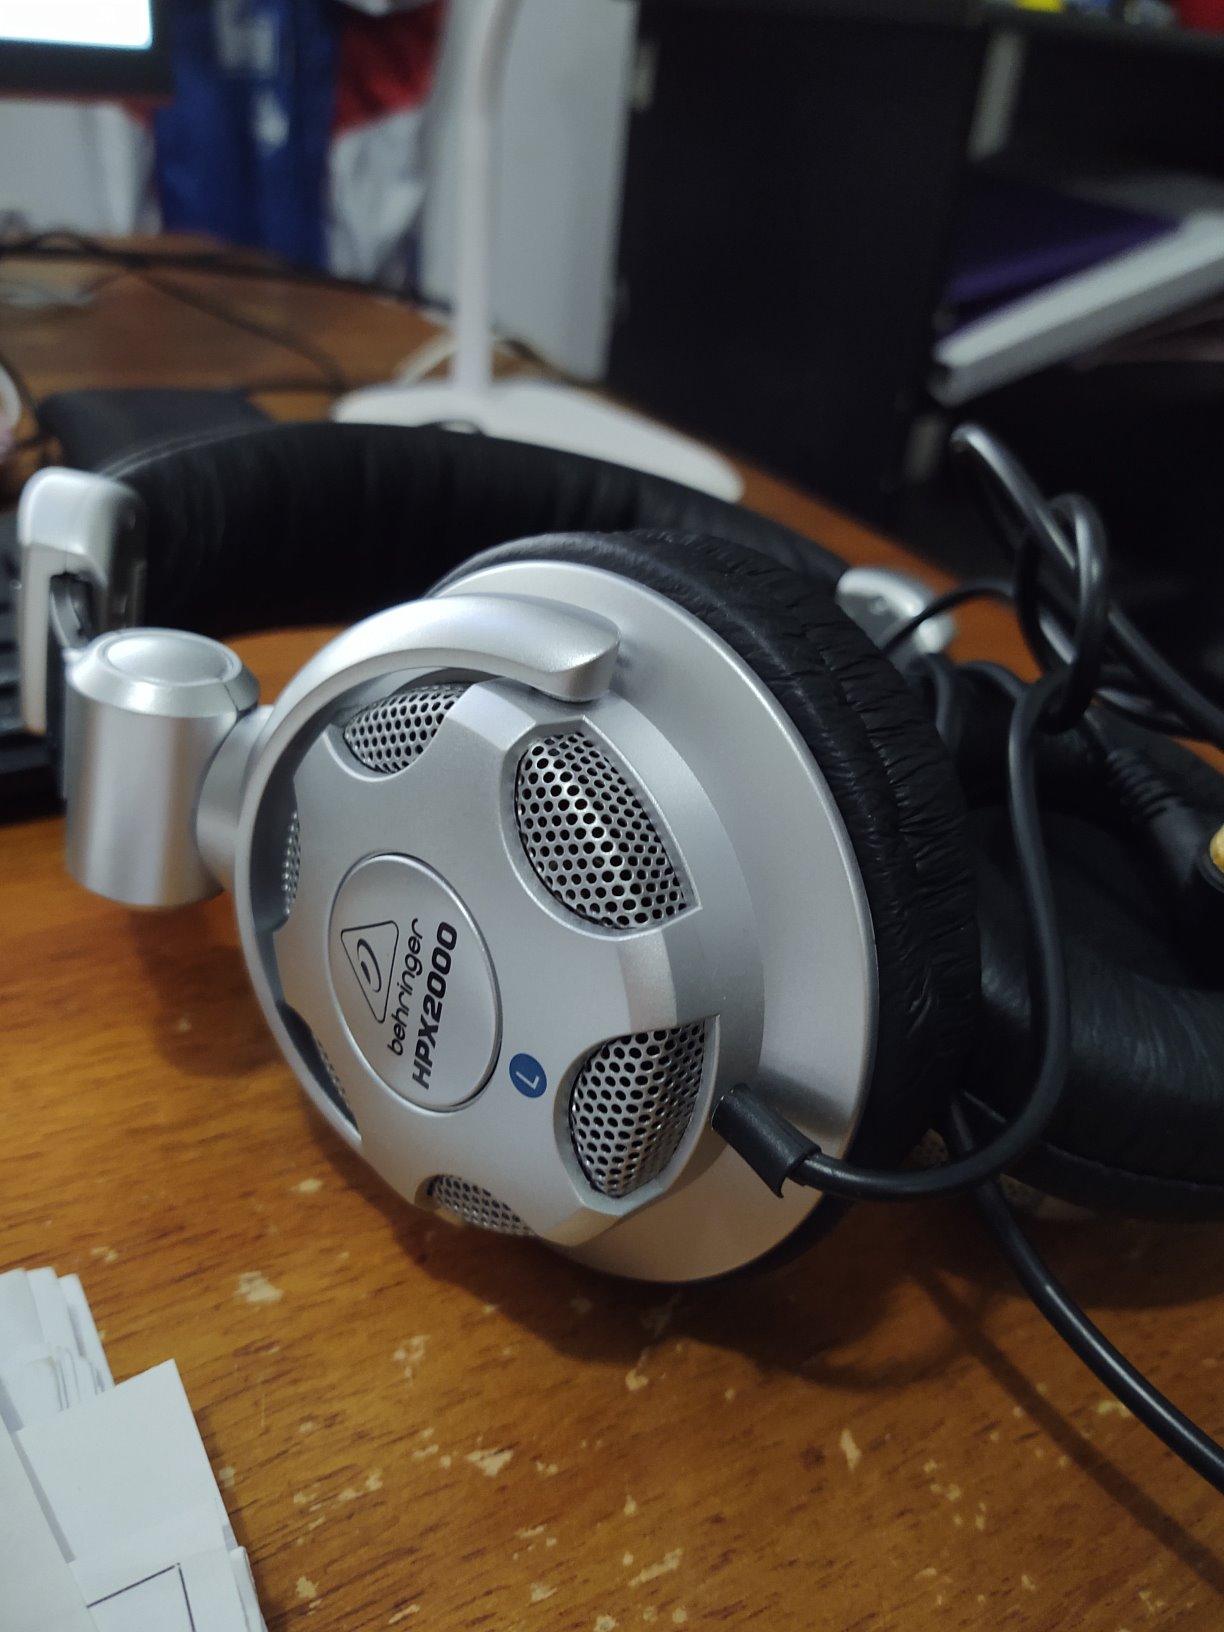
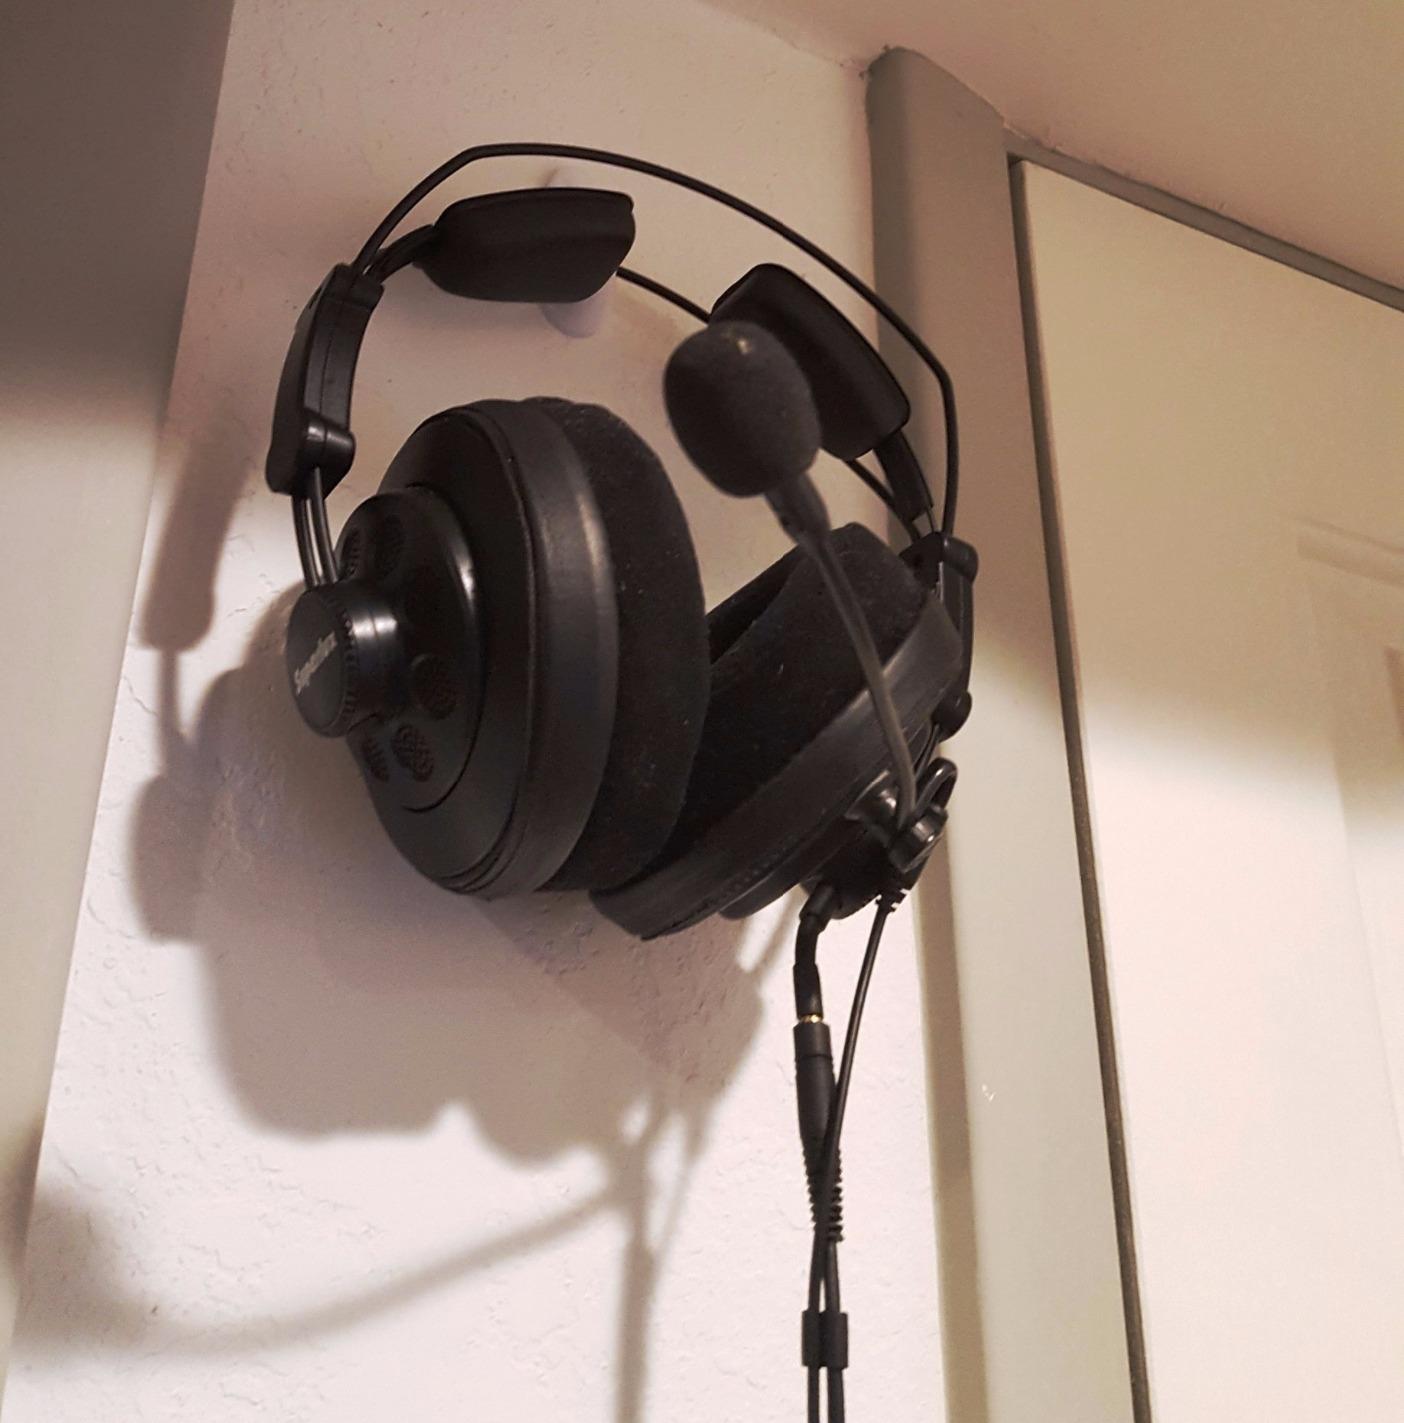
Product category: headphones
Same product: no